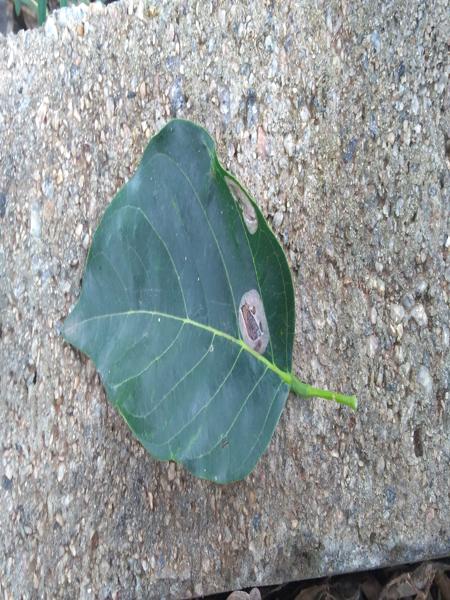
Plant: Honge